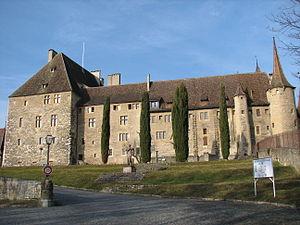
Château de Colombier depuis le sud